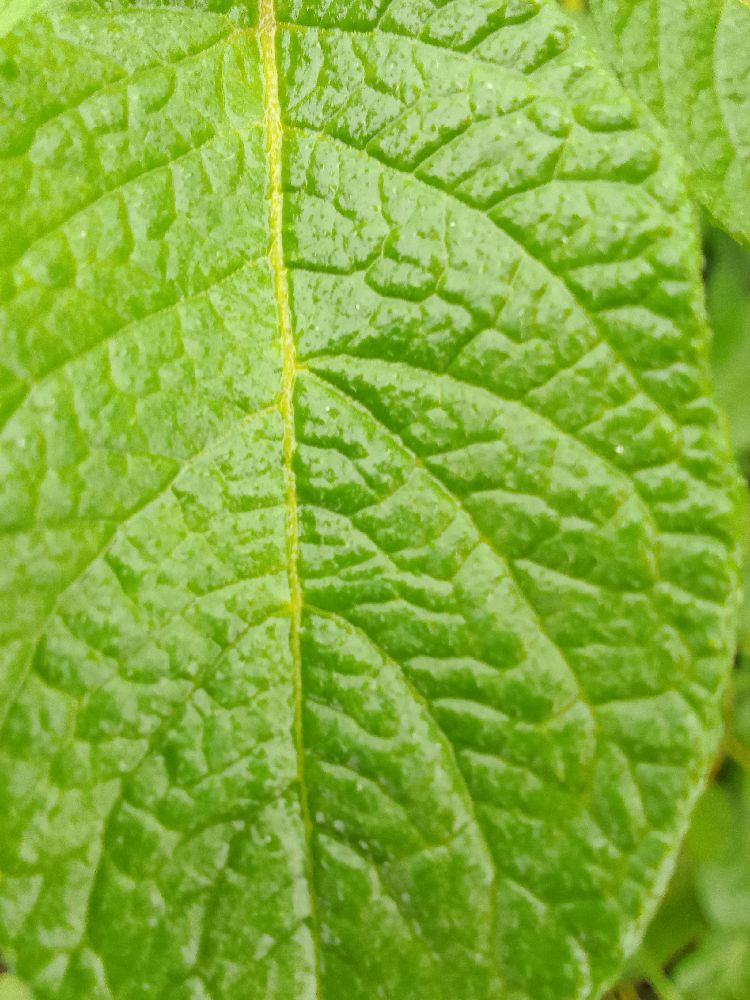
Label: Healthy